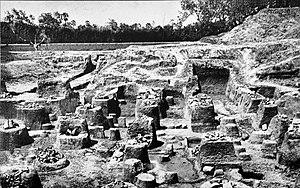
Pataliputra, est une ancienne capitale de l'Inde, située à proximité de la ville moderne de Patna. Elle est fondée par Ajatashatru, roi du Magadha, en 490 av. J.-C. : c'est alors un petit fort sur les rives du Gange, du nom de Pataligrama.